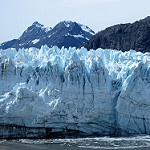
Label: glacier